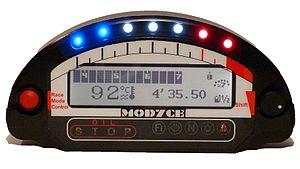
Tableau de bord compétition avec LED de shift-light de la marque 'MOD7CE' pour voitures et motos de course
Le shift-light est un indicateur de régime moteur lumineux présentant au conducteur d'un véhicule de façon claire la plage d'utilisation de son moteur. Des LED de couleurs indiquent la plage de régime, quand le rouge est atteint il est temps de passer le rapport de vitesse supérieur.
Le tableau de bord, planche de bord, ou combiné d'instruments, est constitué d'un ensemble d'indicateurs et de témoins qui renseignent le conducteur d'un véhicule automobile sur le fonctionnement du moteur et sur les paramètres de conduite. Il est le plus souvent situé face au conducteur ou pilote, mais dans certains cas, les afficheurs sont situés au milieu de la planche de bord.